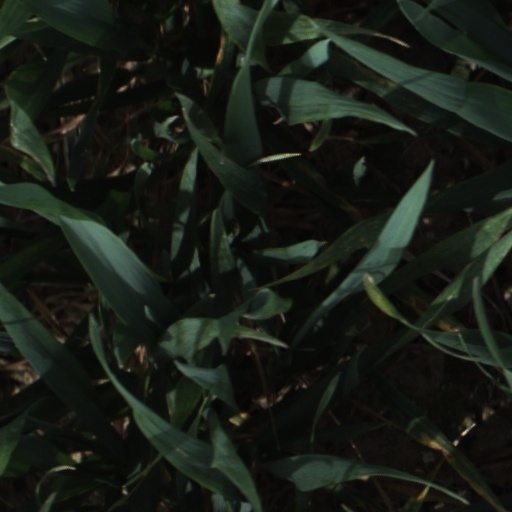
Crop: wheat